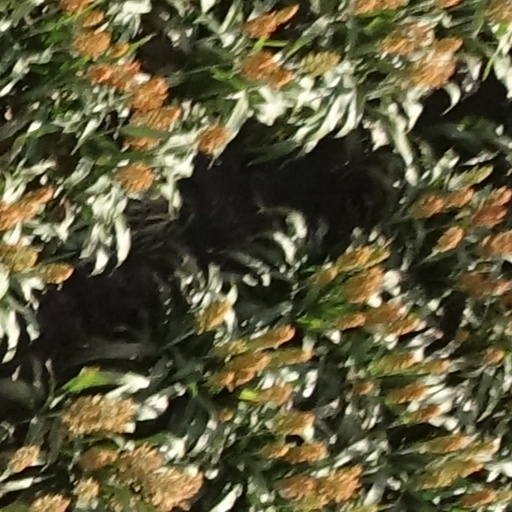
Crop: sorghum